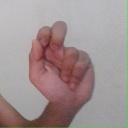
अक्षर: ढ